Mohamed al-Atifi

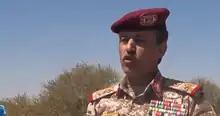

Mohammed Nasser al-Atifi (born 1969) is a Yemeni military officer who serves as the Minister of Defence of the Houthi-led government in Yemen, a position he has held since 28 November 2016.